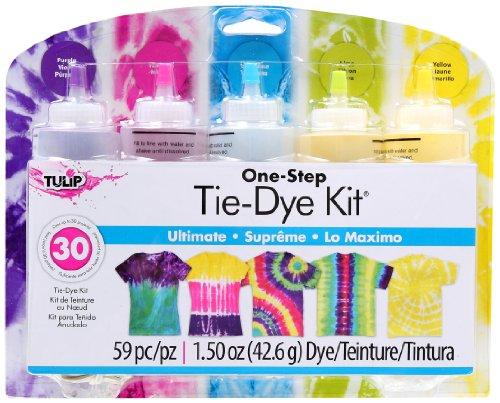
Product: Tulip One-Step 5 Color Tie-Dye Kits Ultimate, 1.5oz
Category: Toys & Games | Arts & Crafts | Craft Kits
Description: Kit contains: 5 bottles containing dye 1.50oz dye, 5 dye packets, 8 protective gloves, 40 rubber bands, full color inspiration/instruction guide.
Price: $10.34